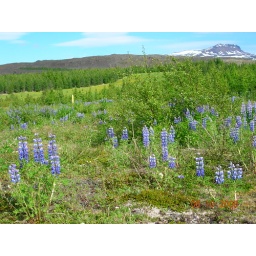
Wild flowers and forest near Lagarfljot lake